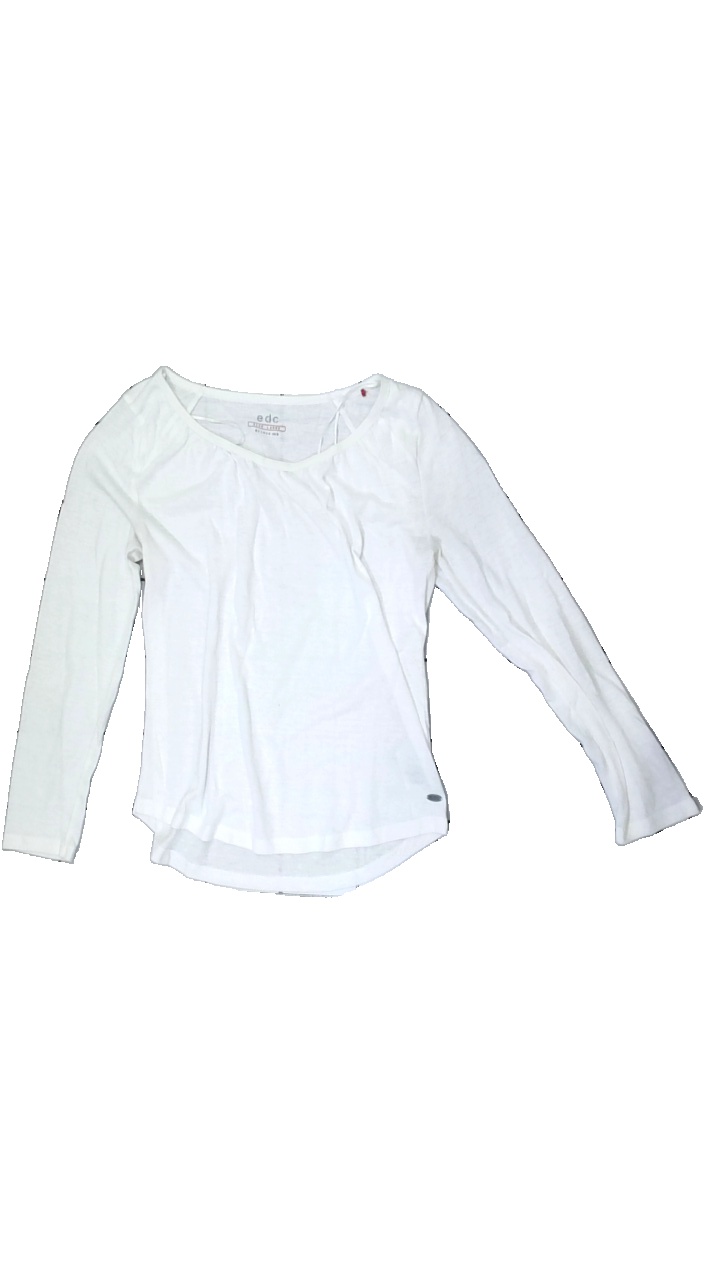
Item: Top (Ladies)
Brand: Edc
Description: white top
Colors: White
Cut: Tight, C-collar
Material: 76% Polyester 24% Cotton
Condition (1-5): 2
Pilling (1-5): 2
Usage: Export
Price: <50